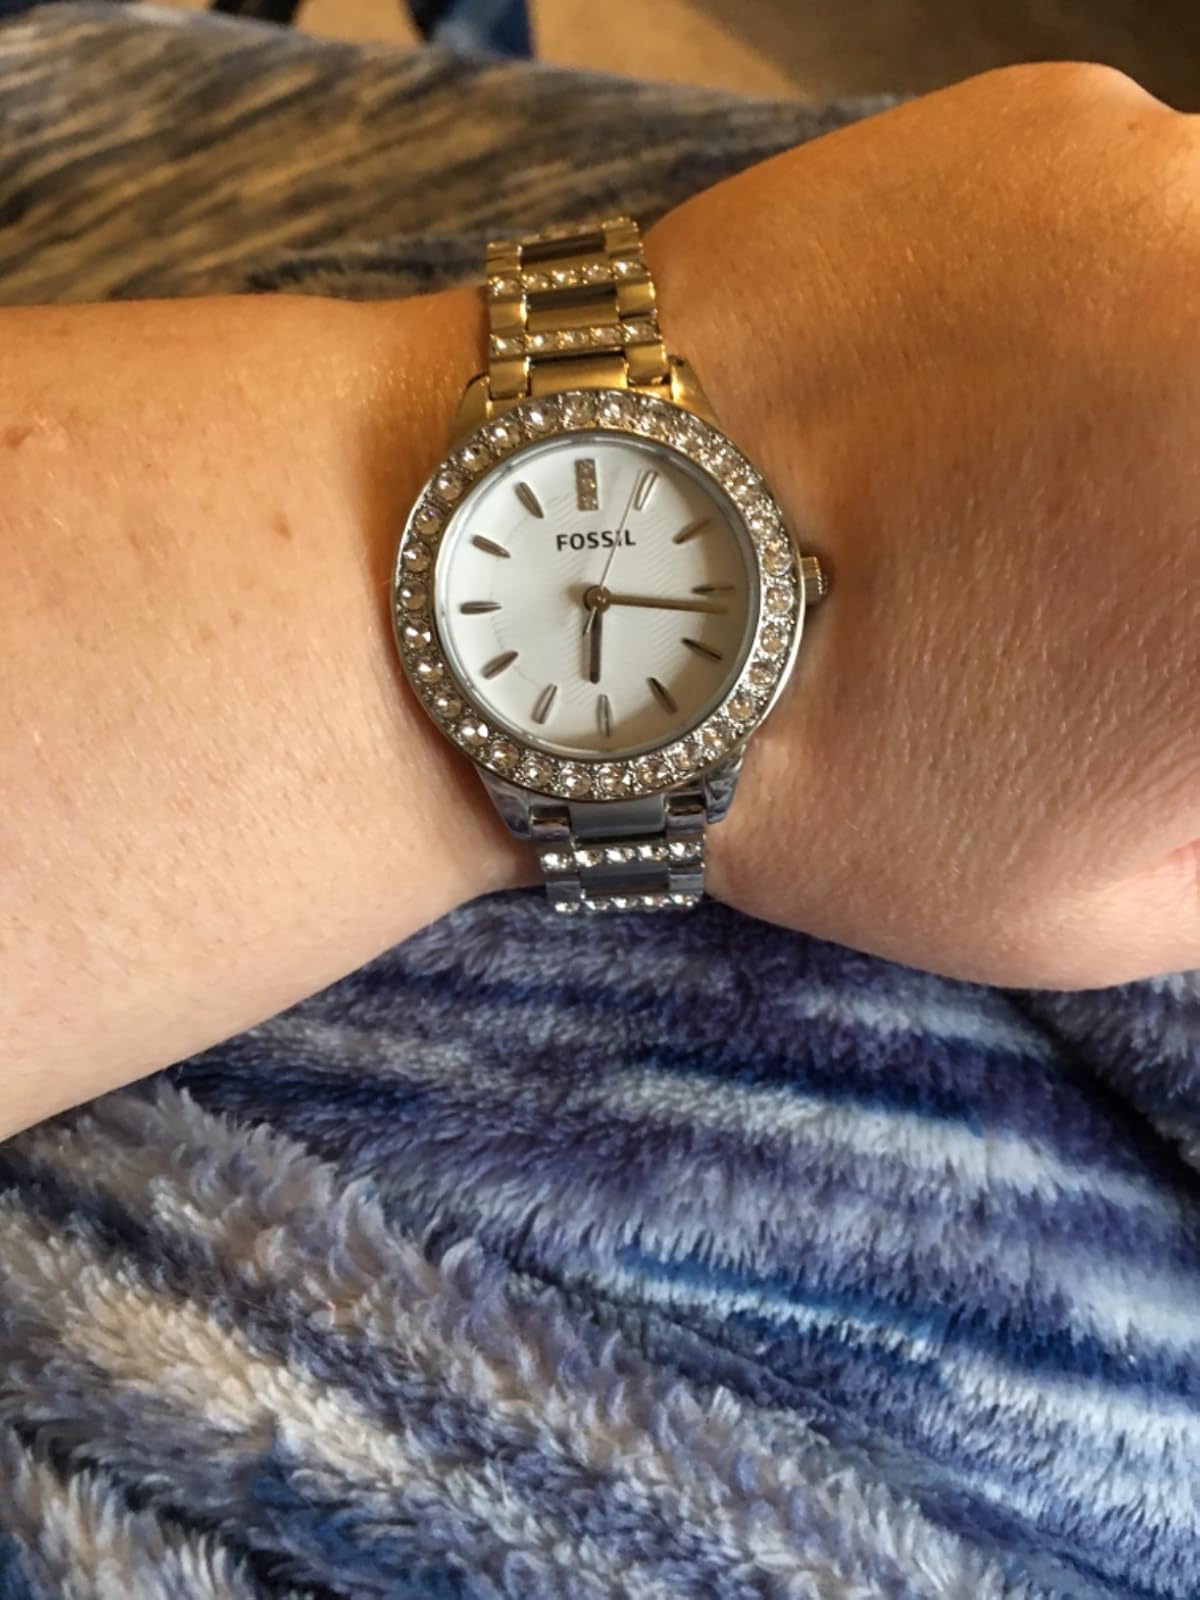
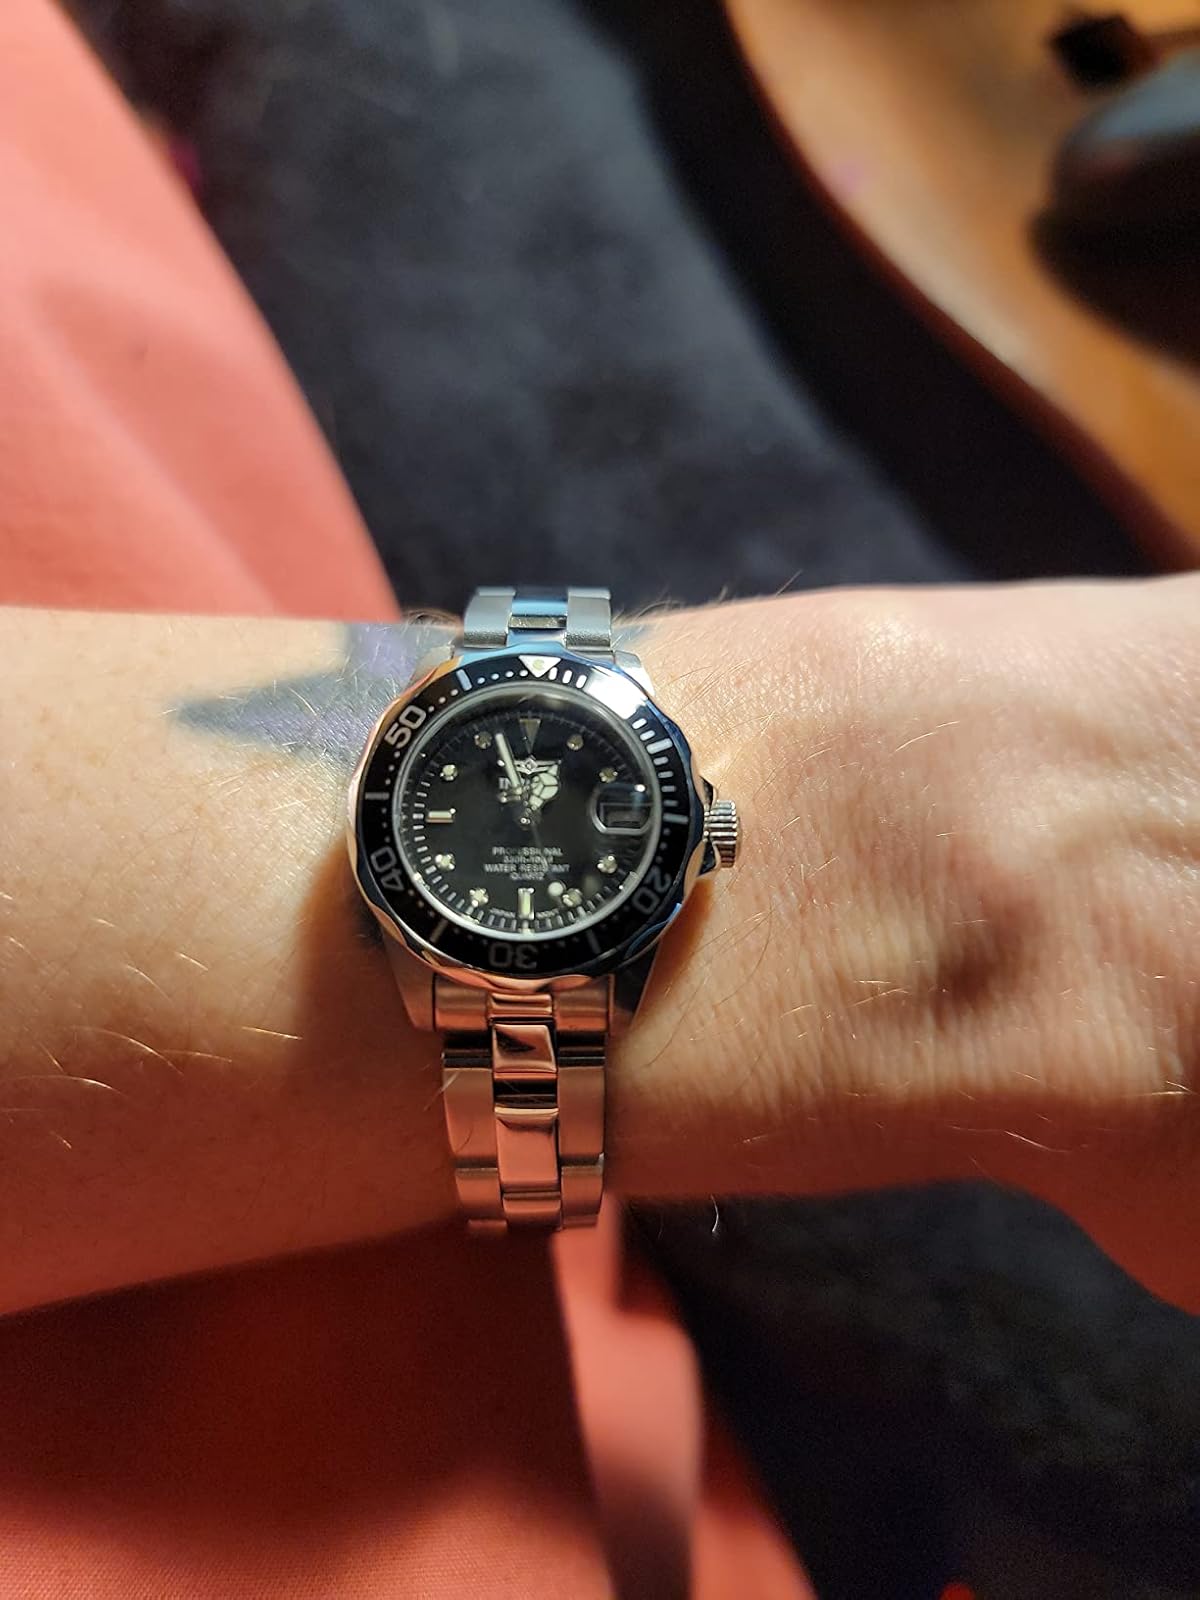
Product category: accessories_watch
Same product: no